Pulsar (roller coaster)

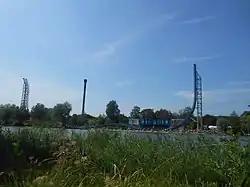

Pulsar is a steel launched shuttle roller coaster at Walibi Belgium in Wavre, Belgium. It opened on 4 June 2016 as the first PowerSplash model by German manufacturer Mack Rides.